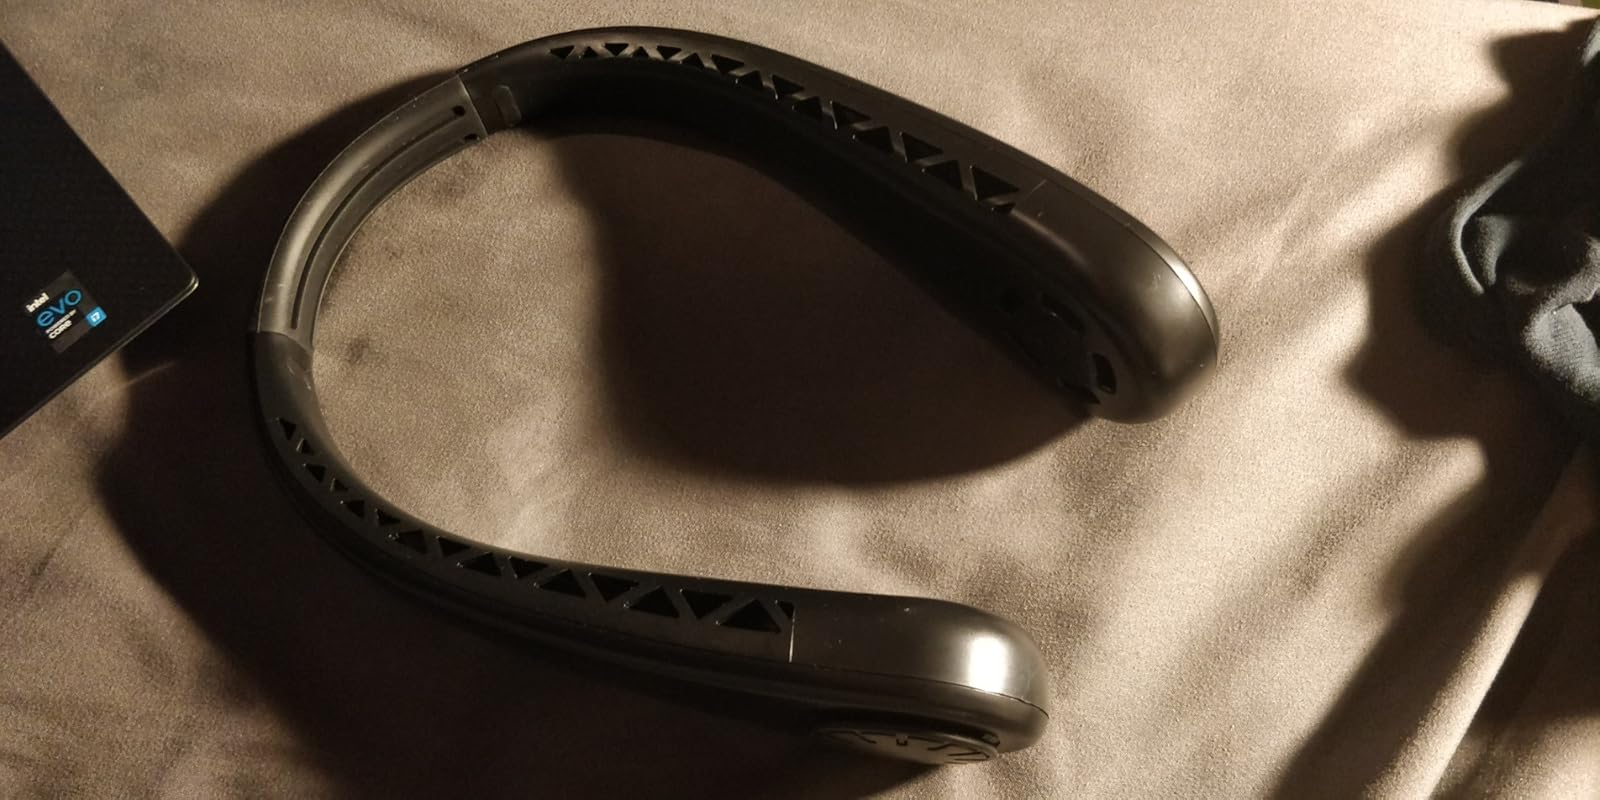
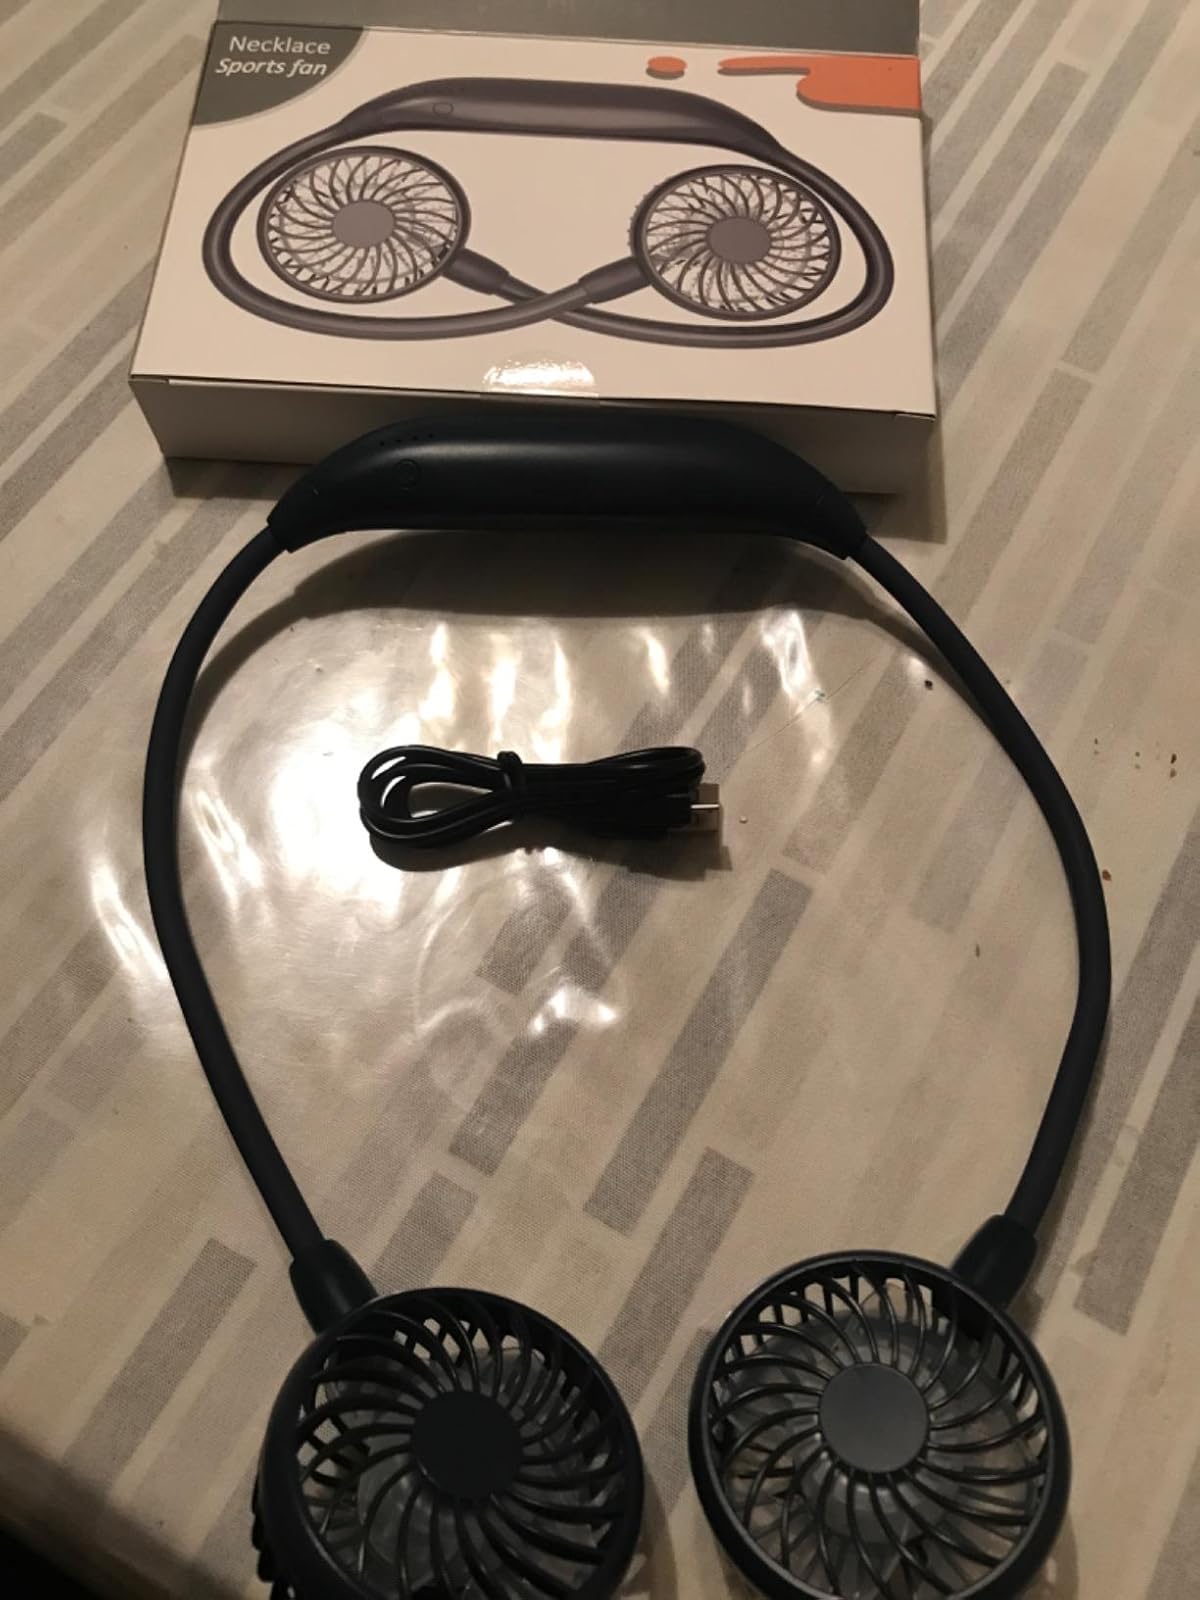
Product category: fan
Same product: no